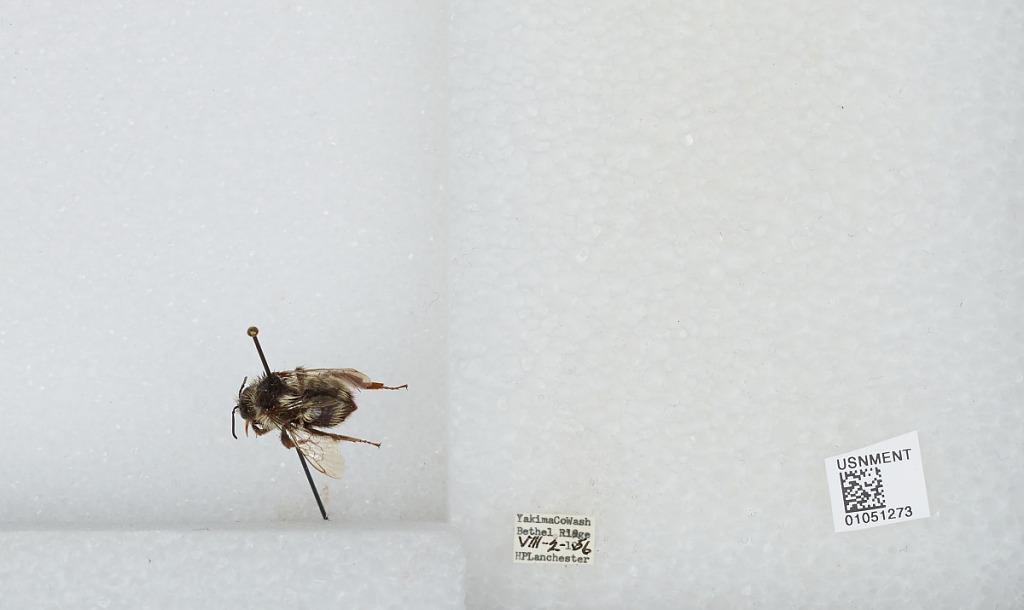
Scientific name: Bombus sp.
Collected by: H. Lanchester
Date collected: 1956-8-2
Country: United States
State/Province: Washington
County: Yakima
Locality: Bethel Ridge
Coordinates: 46.7178, -121.114